Franz Josef Land

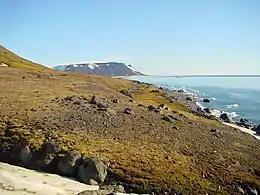
Northbrook Island

Franz Josef Land is in a transition zone between an ice cap climate (EF) and a tundra climate (ET), technically falling into the latter because July and August average above freezing, nevertheless, low temperatures remain below freezing year round. The main forces influencing the climate are the glaciation and sea ice. At 81° north the archipelago experiences 141 annual days of midnight sun, from 12 April to 30 August. During the winter it experiences 128 days of polar night from 19 October to 23 February. Abundant cloud cover further cools the climate. The sea starts to freeze in late September and reaches its annual maximum in March, at which time ninety-five percent of the sea is ice-covered. The ice coverage starts to decrease in May and experiences major melting in June, with the minimum occurring in August or early September.